Jehuda Cresques

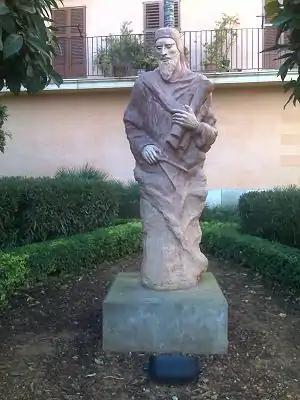
An allegorical Statue of Jehuda Cresques at Palma's "Plaça del Temple"

Jehudà Cresques (1360-1410), also known as Jafudà Cresques, Jaume Riba, and Cresques lo Juheu ("Cresques the Jew"), was a "converso" cartographer from "Majorca" in the early 15th century.